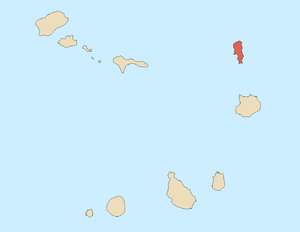
Sal (Kap Verde)
Sals placering i øgruppen
Sal er en af øerne i øgruppen Barlavento i Kap Verde. Areal: 216 km². 17.244 indbyggere, hvoraf 11367 bor i Santa Maria og 5.877 i Espargos. Kap Verdes internationale lufthavn, Amílcar Cabral International Airport, ligger ved Espargos.